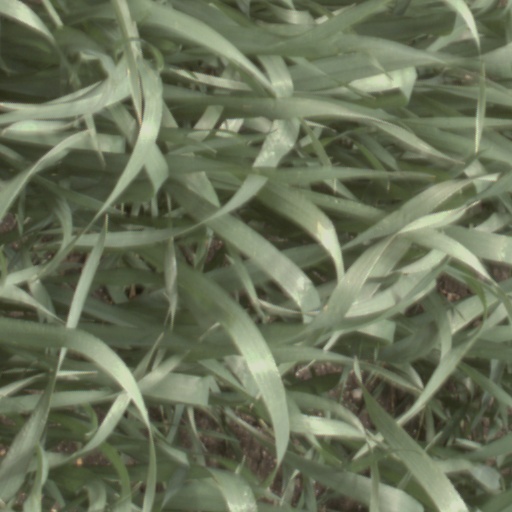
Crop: wheat